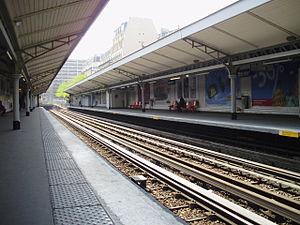
Quais de la station Bel-Air du métro de Paris.
Bel-Air est une station de la ligne 6 du métro de Paris, située dans le 12ᵉ arrondissement de Paris.